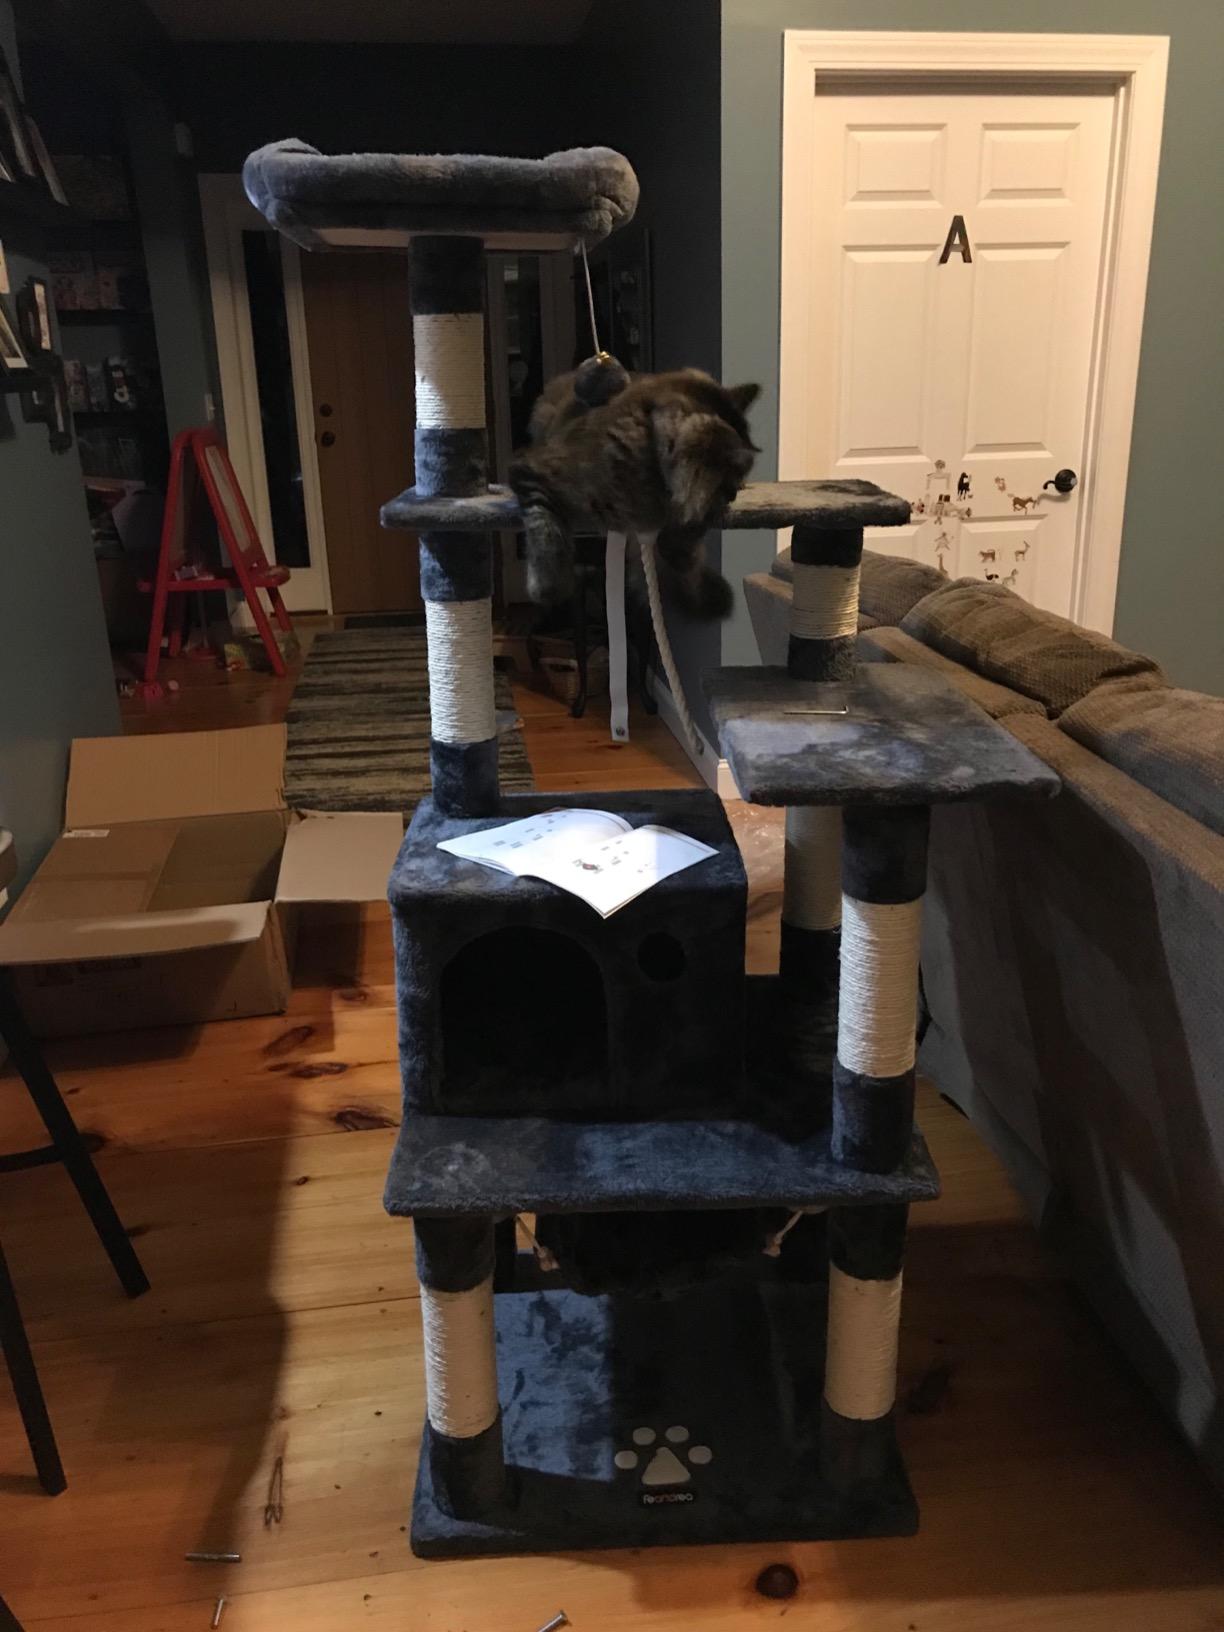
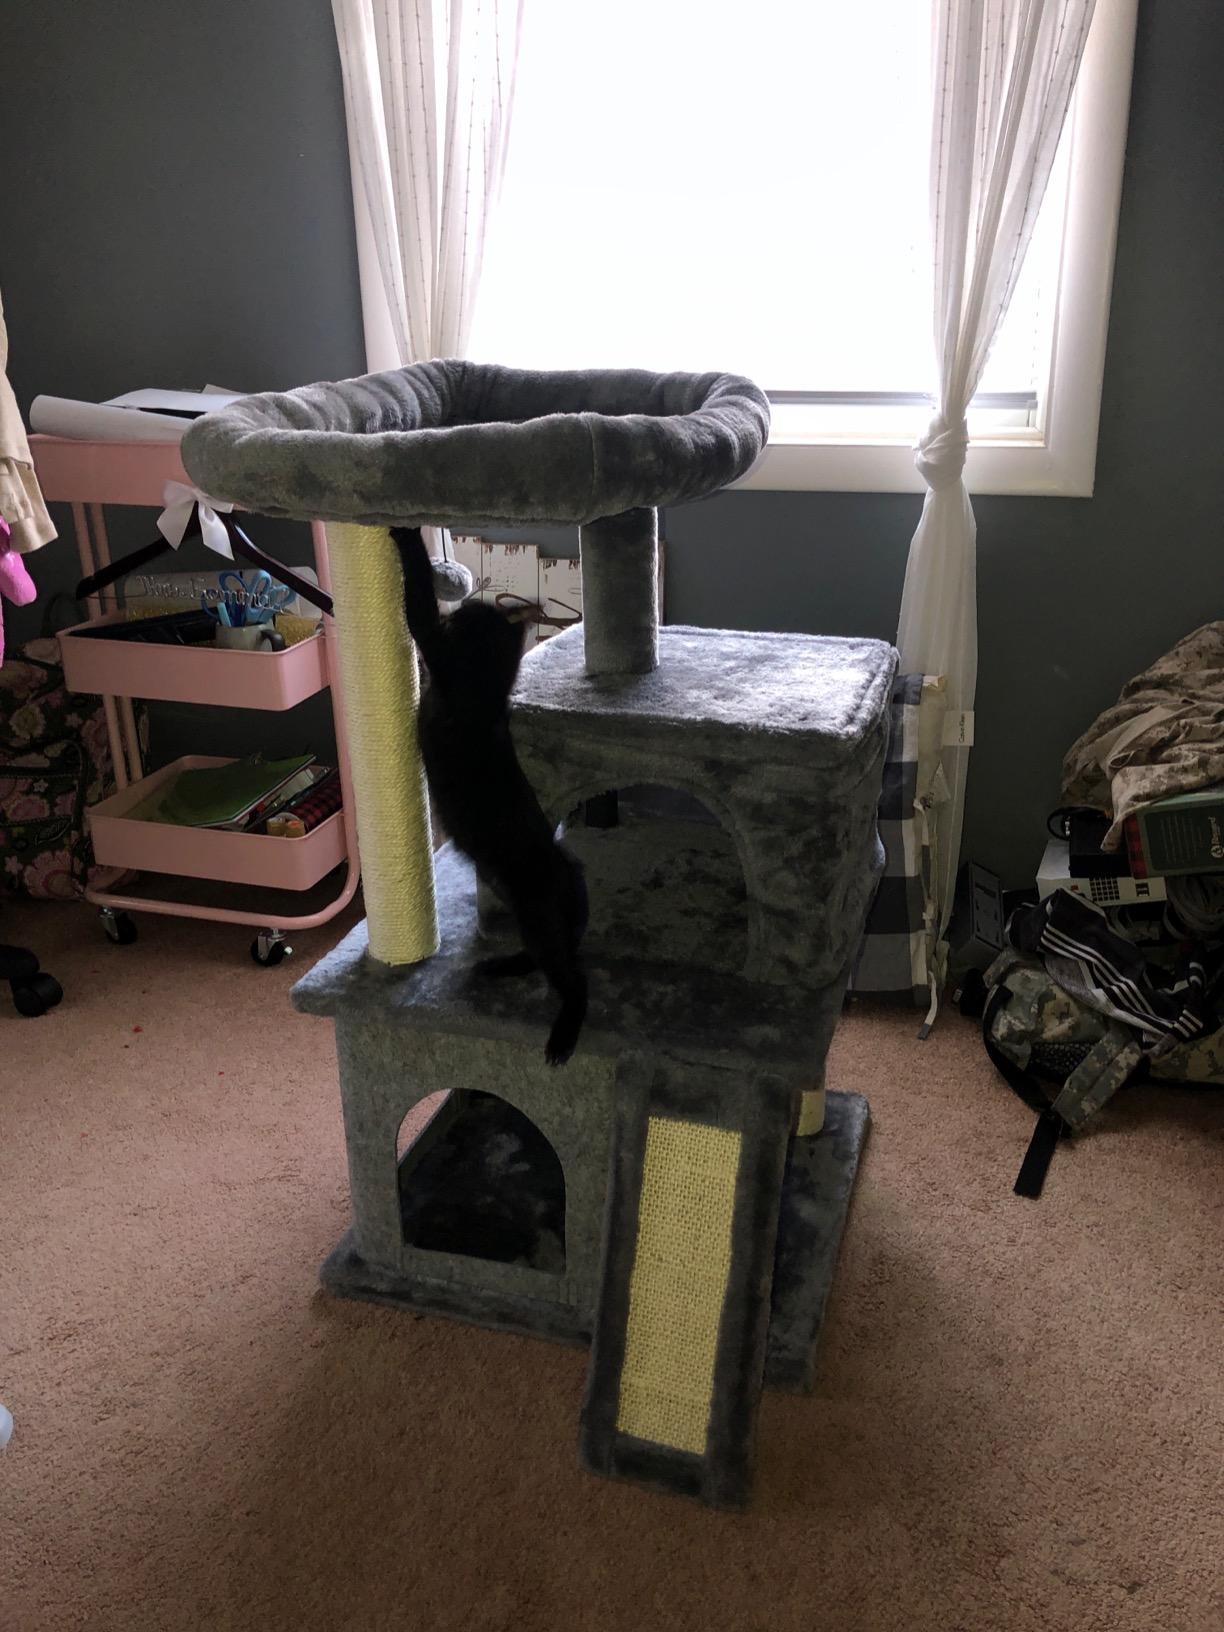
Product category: items_cat tree
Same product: no